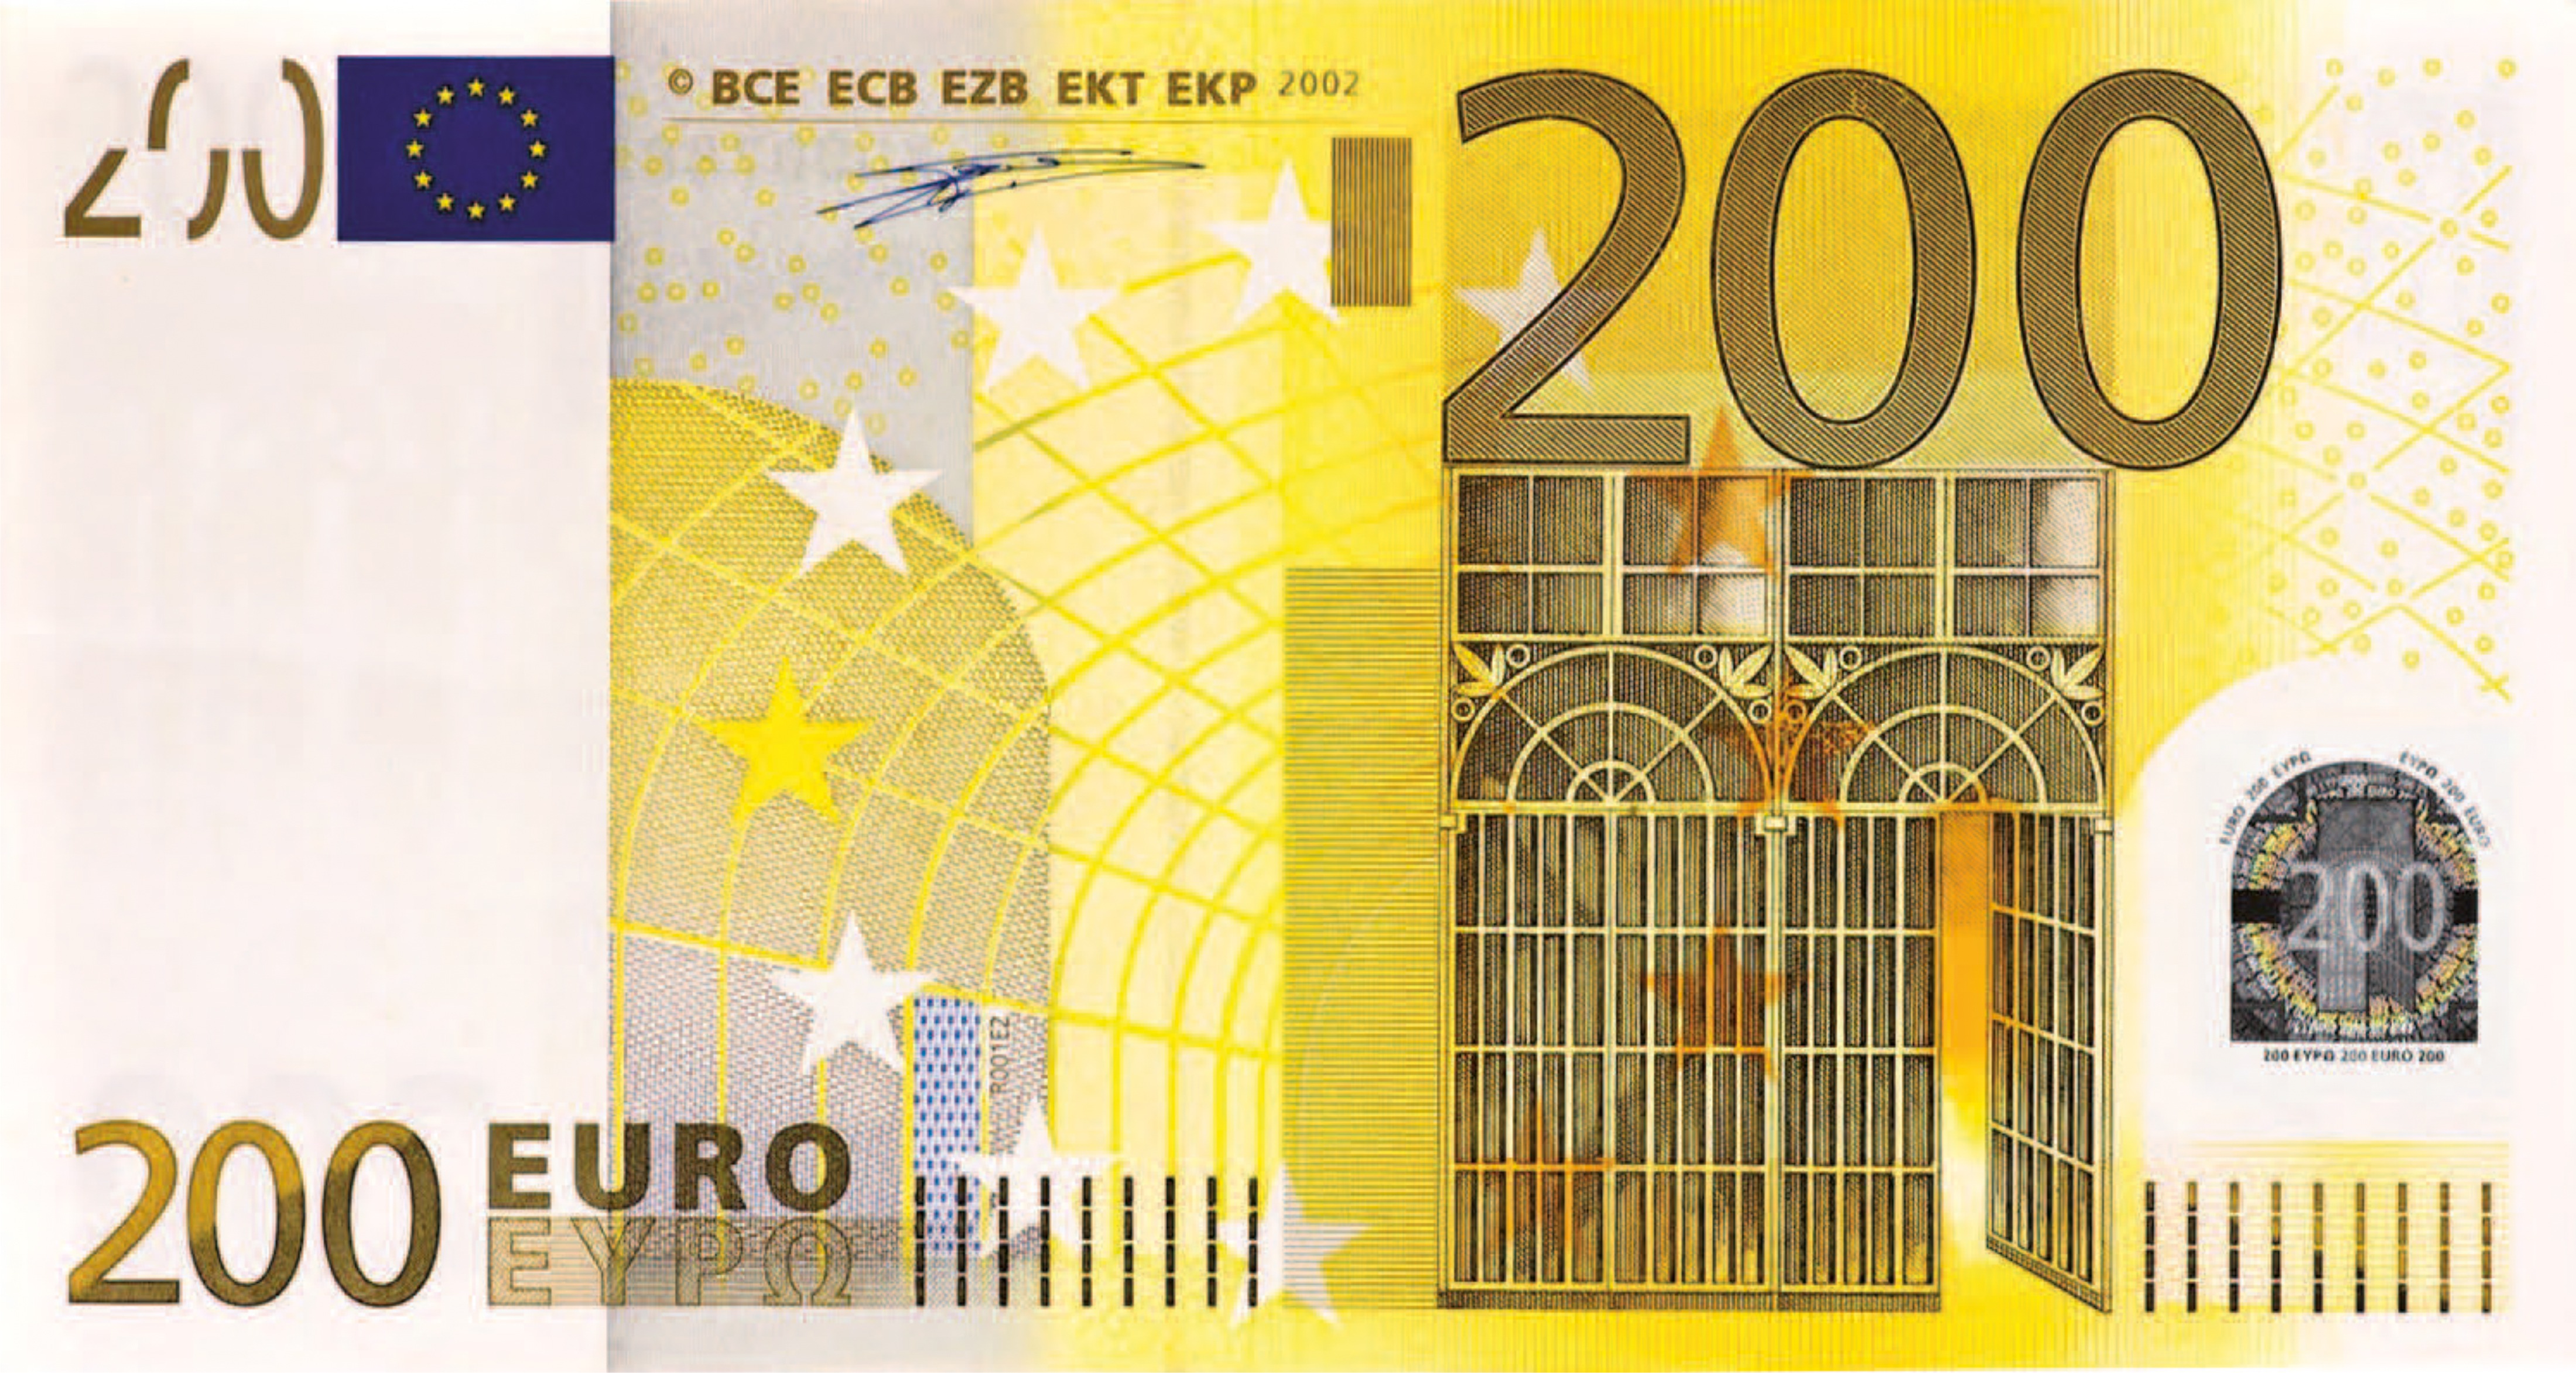
advertising, pattern, banner, money, brand, product, cash, font, art, illustration, design, text, currency, euro, document, banknote, 200 euros